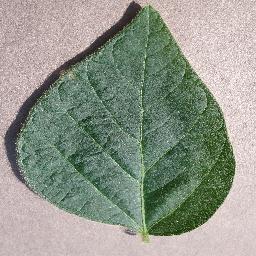
Label: Soybean___healthy